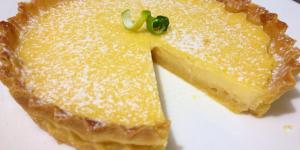
pie de limon casero paso a paso